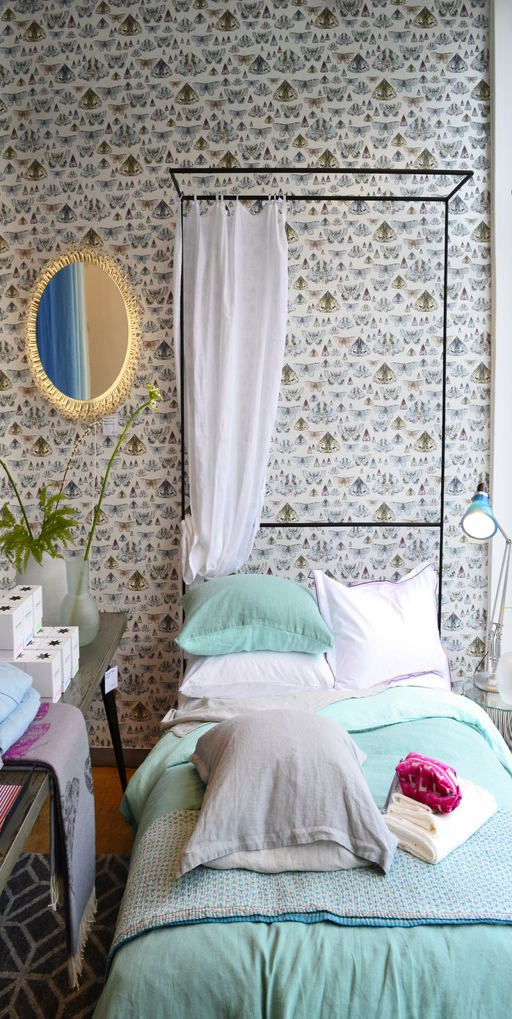
why not treat someone to a selection of bedding this season